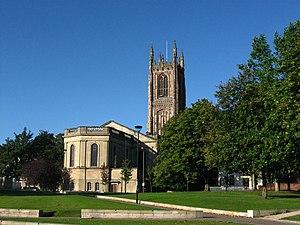
Le Cathedral Quarter, en français le quartier de la cathédrale, est l'une des cinq subdivisions du centre ville de Derby. Son nom vient de la cathédrale de Derby. Il est délimité par St Alkmund's Way et Ford Street au nord et à l'ouest, par la Derwent à l'est et par Albert Street, Victoria Street, Wardwick et Friargate au sud.